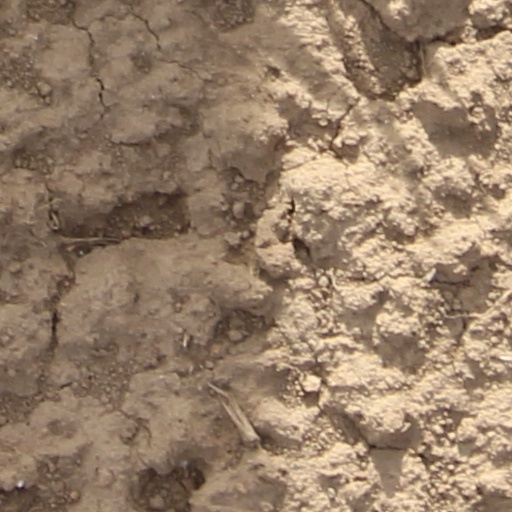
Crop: wheat